Hürkuş: Göklerdeki Kahraman

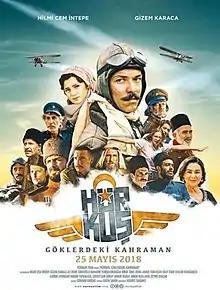
Film poster

Hürkuş: Göklerdeki Kahraman is a 2018 historical drama film directed by Kudret Sabancı.